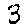
Label: 3